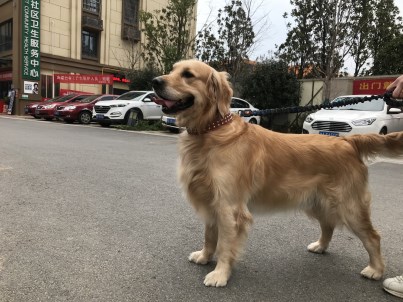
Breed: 5355-n000126-golden_retriever